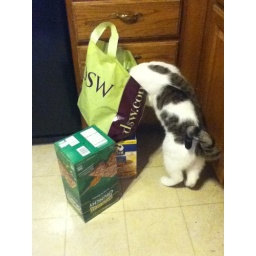
I've put my lunch in a bag from a shoe store. Victor's checking the menu.